Tacy Atkinson

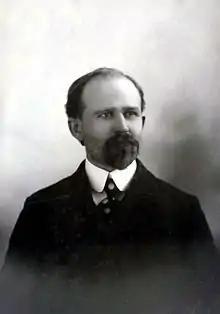
Tacy Atkinson's husband Henry Atkinson also assisted many Armenians escape the massacres

Today large crowds have gone from the city. We are told that the people who started Tuesday were taken to Hulakueh only two hours distant. There the men were killed, the girls carried away, and the women robbed and left...We do not know what is still coming. Large crowds of women and children are coming in today. I don't know where from and those who are here are dying as fast as they can, and are being thrown out unburied. Vultures that are usually so thick everywhere all are absent now. They are all out feasting on dead bodies. The women started out today were followed by a large crowd of Kurds and gendarmes.